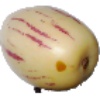
Label: pepino